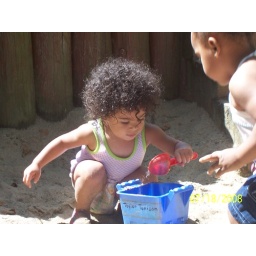
Isabella building in the sand